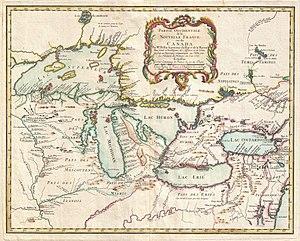
Sainte-Marie-au-pays-des-Hurons était un centre missionnaire jésuite au XVIIᵉ siècle situé au bord du marais Wye près de la baie Georgienne sur le lac Huron en Nouvelle-France. Abandonné en 1649 et reconstruit ailleurs par les missionnaires car souvent attaqué par les Iroquois, il fut reconstitué tel qu'en l'état vers 1920 et est devenu une attraction touristique importante de l'Ontario.
La rébellion de Pontiac, conspiration de Pontiac ou guerre de Pontiac opposa l'Empire britannique à une confédération de tribus amérindiennes de la région des Grands Lacs, du Pays des Illinois et de la Vallée de l'Ohio entre 1763 et 1766. Le conflit fut causé par les politiques désavantageuses qu'imposaient les Britanniques aux Amérindiens après avoir battu les Français durant la guerre de la Conquête. Les guerriers de nombreuses tribus rejoignirent le soulèvement amerindien dont le but était de chasser les troupes et les colons britanniques de la région. La guerre est nommée du nom du chef outaouais Pontiac, le plus prééminent des chefs amérindiens durant le conflit.
Les Hurons-Wendats sont une première nation amérindienne de famille linguistique iroquoienne, présents dans le sud de l’Ontario, au Canada, à l'arrivée des Européens au XVIIᵉ siècle. Les orthographes Ouendat et ouendat/ouendate sont aussi utilisées.
Les Grands Lacs d'Amérique du Nord forment un groupe de cinq vastes lacs situés sur ou près de la frontière entre le Canada et les États-Unis en Amérique du Nord. Ils constituent le groupe de lacs d'eau douce le plus étendu au monde avec une superficie de 244 100 km² et un volume de 23 000 km³. Associé au fleuve Saint-Laurent, émissaire du lac Ontario, le complexe constitue le plus important des systèmes d'eau douce de surface du monde avec approximativement 18 % des réserves mondiales.